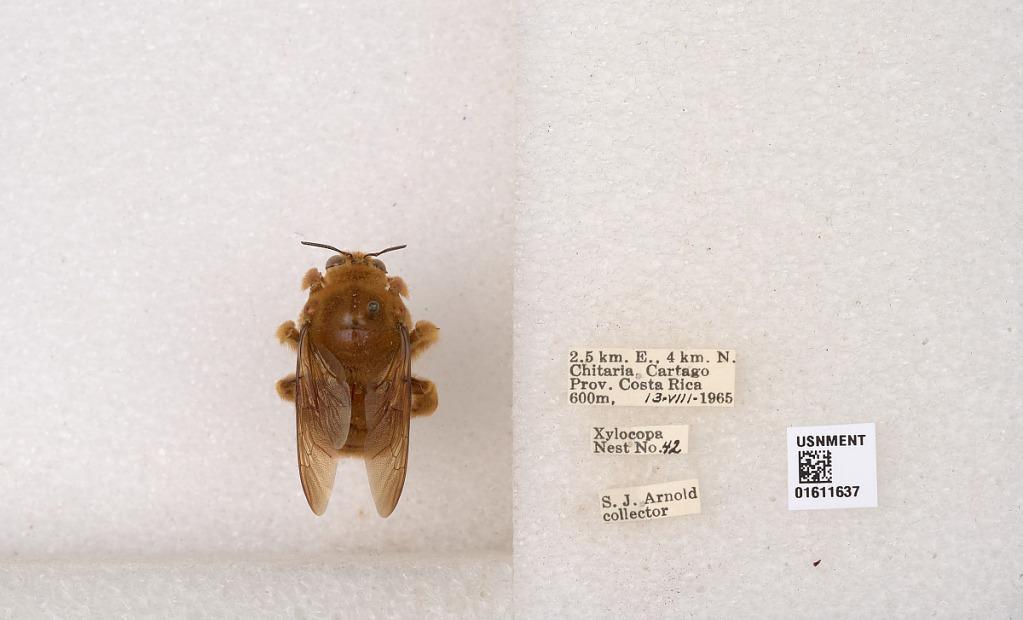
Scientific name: Xylocopa
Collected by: H. Merrill
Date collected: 1965-8-13
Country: Costa Rica
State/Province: Cartago
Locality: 2.5 km. E., 4 km. N. Chitaria